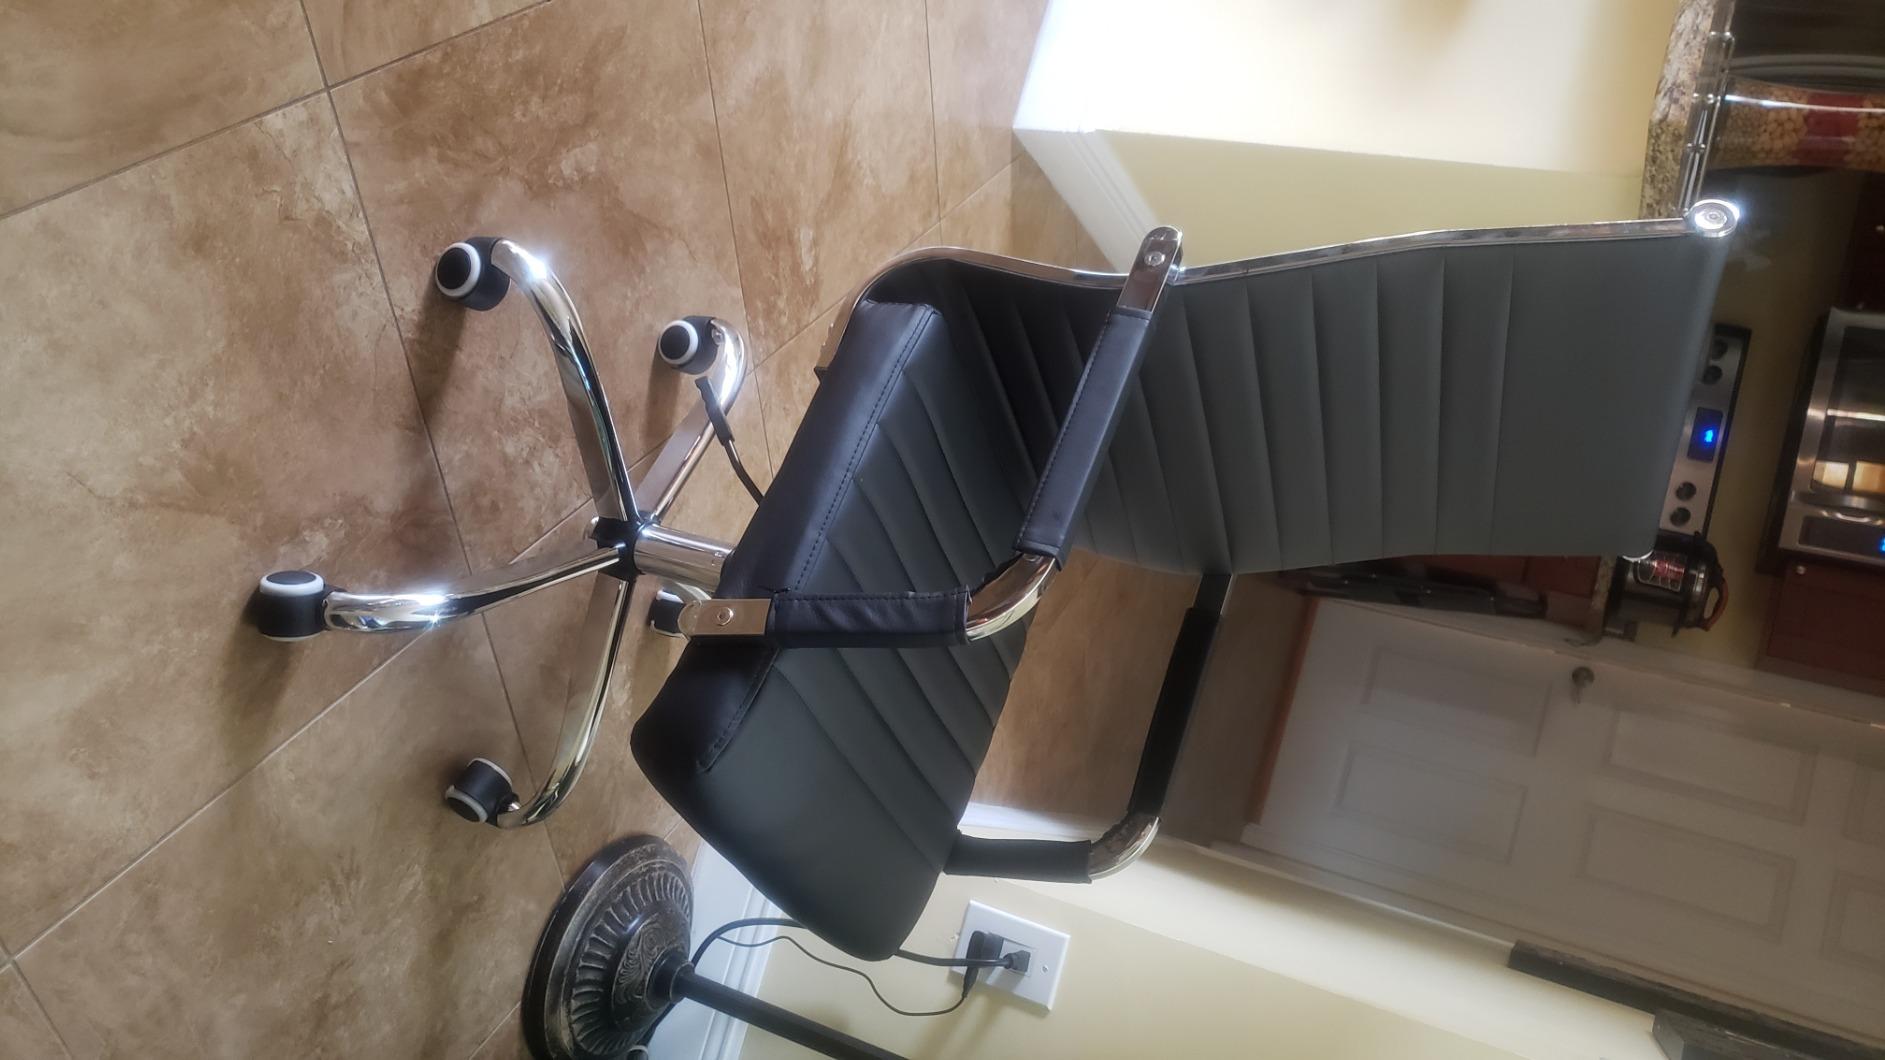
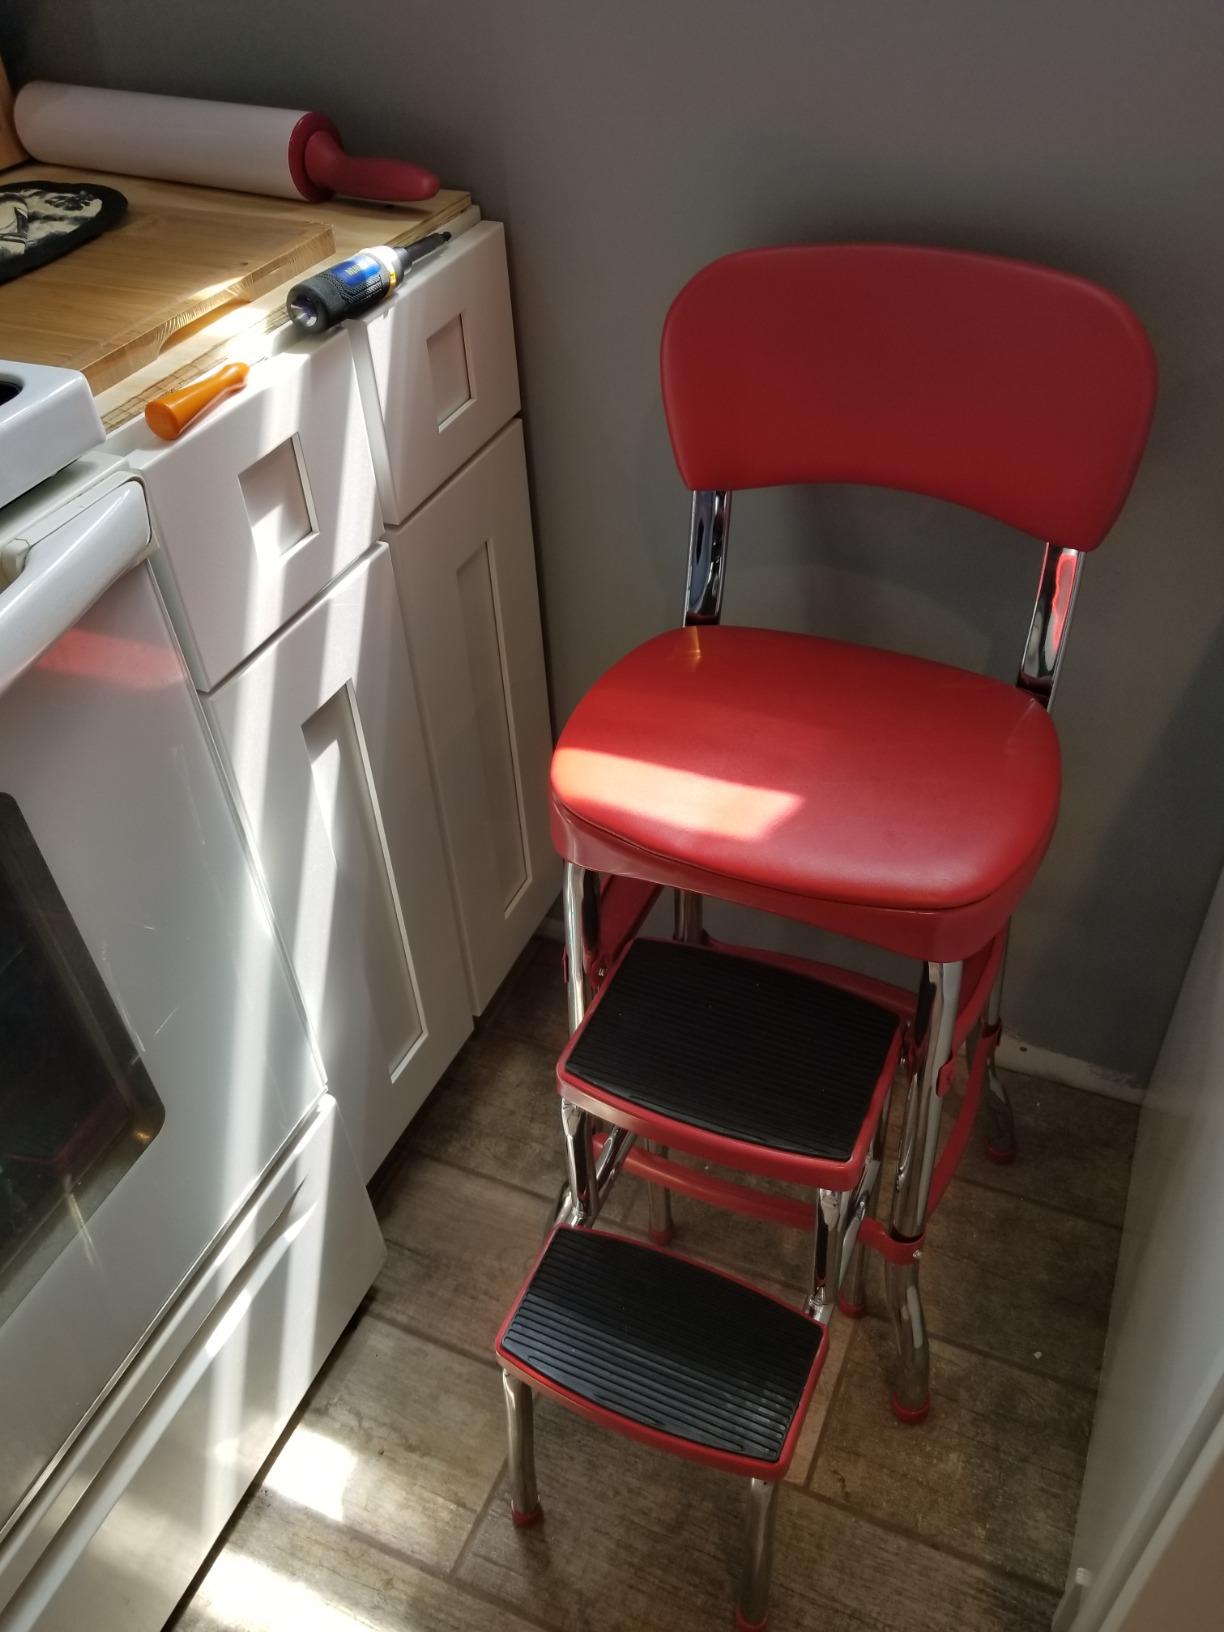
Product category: items_chair
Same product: no